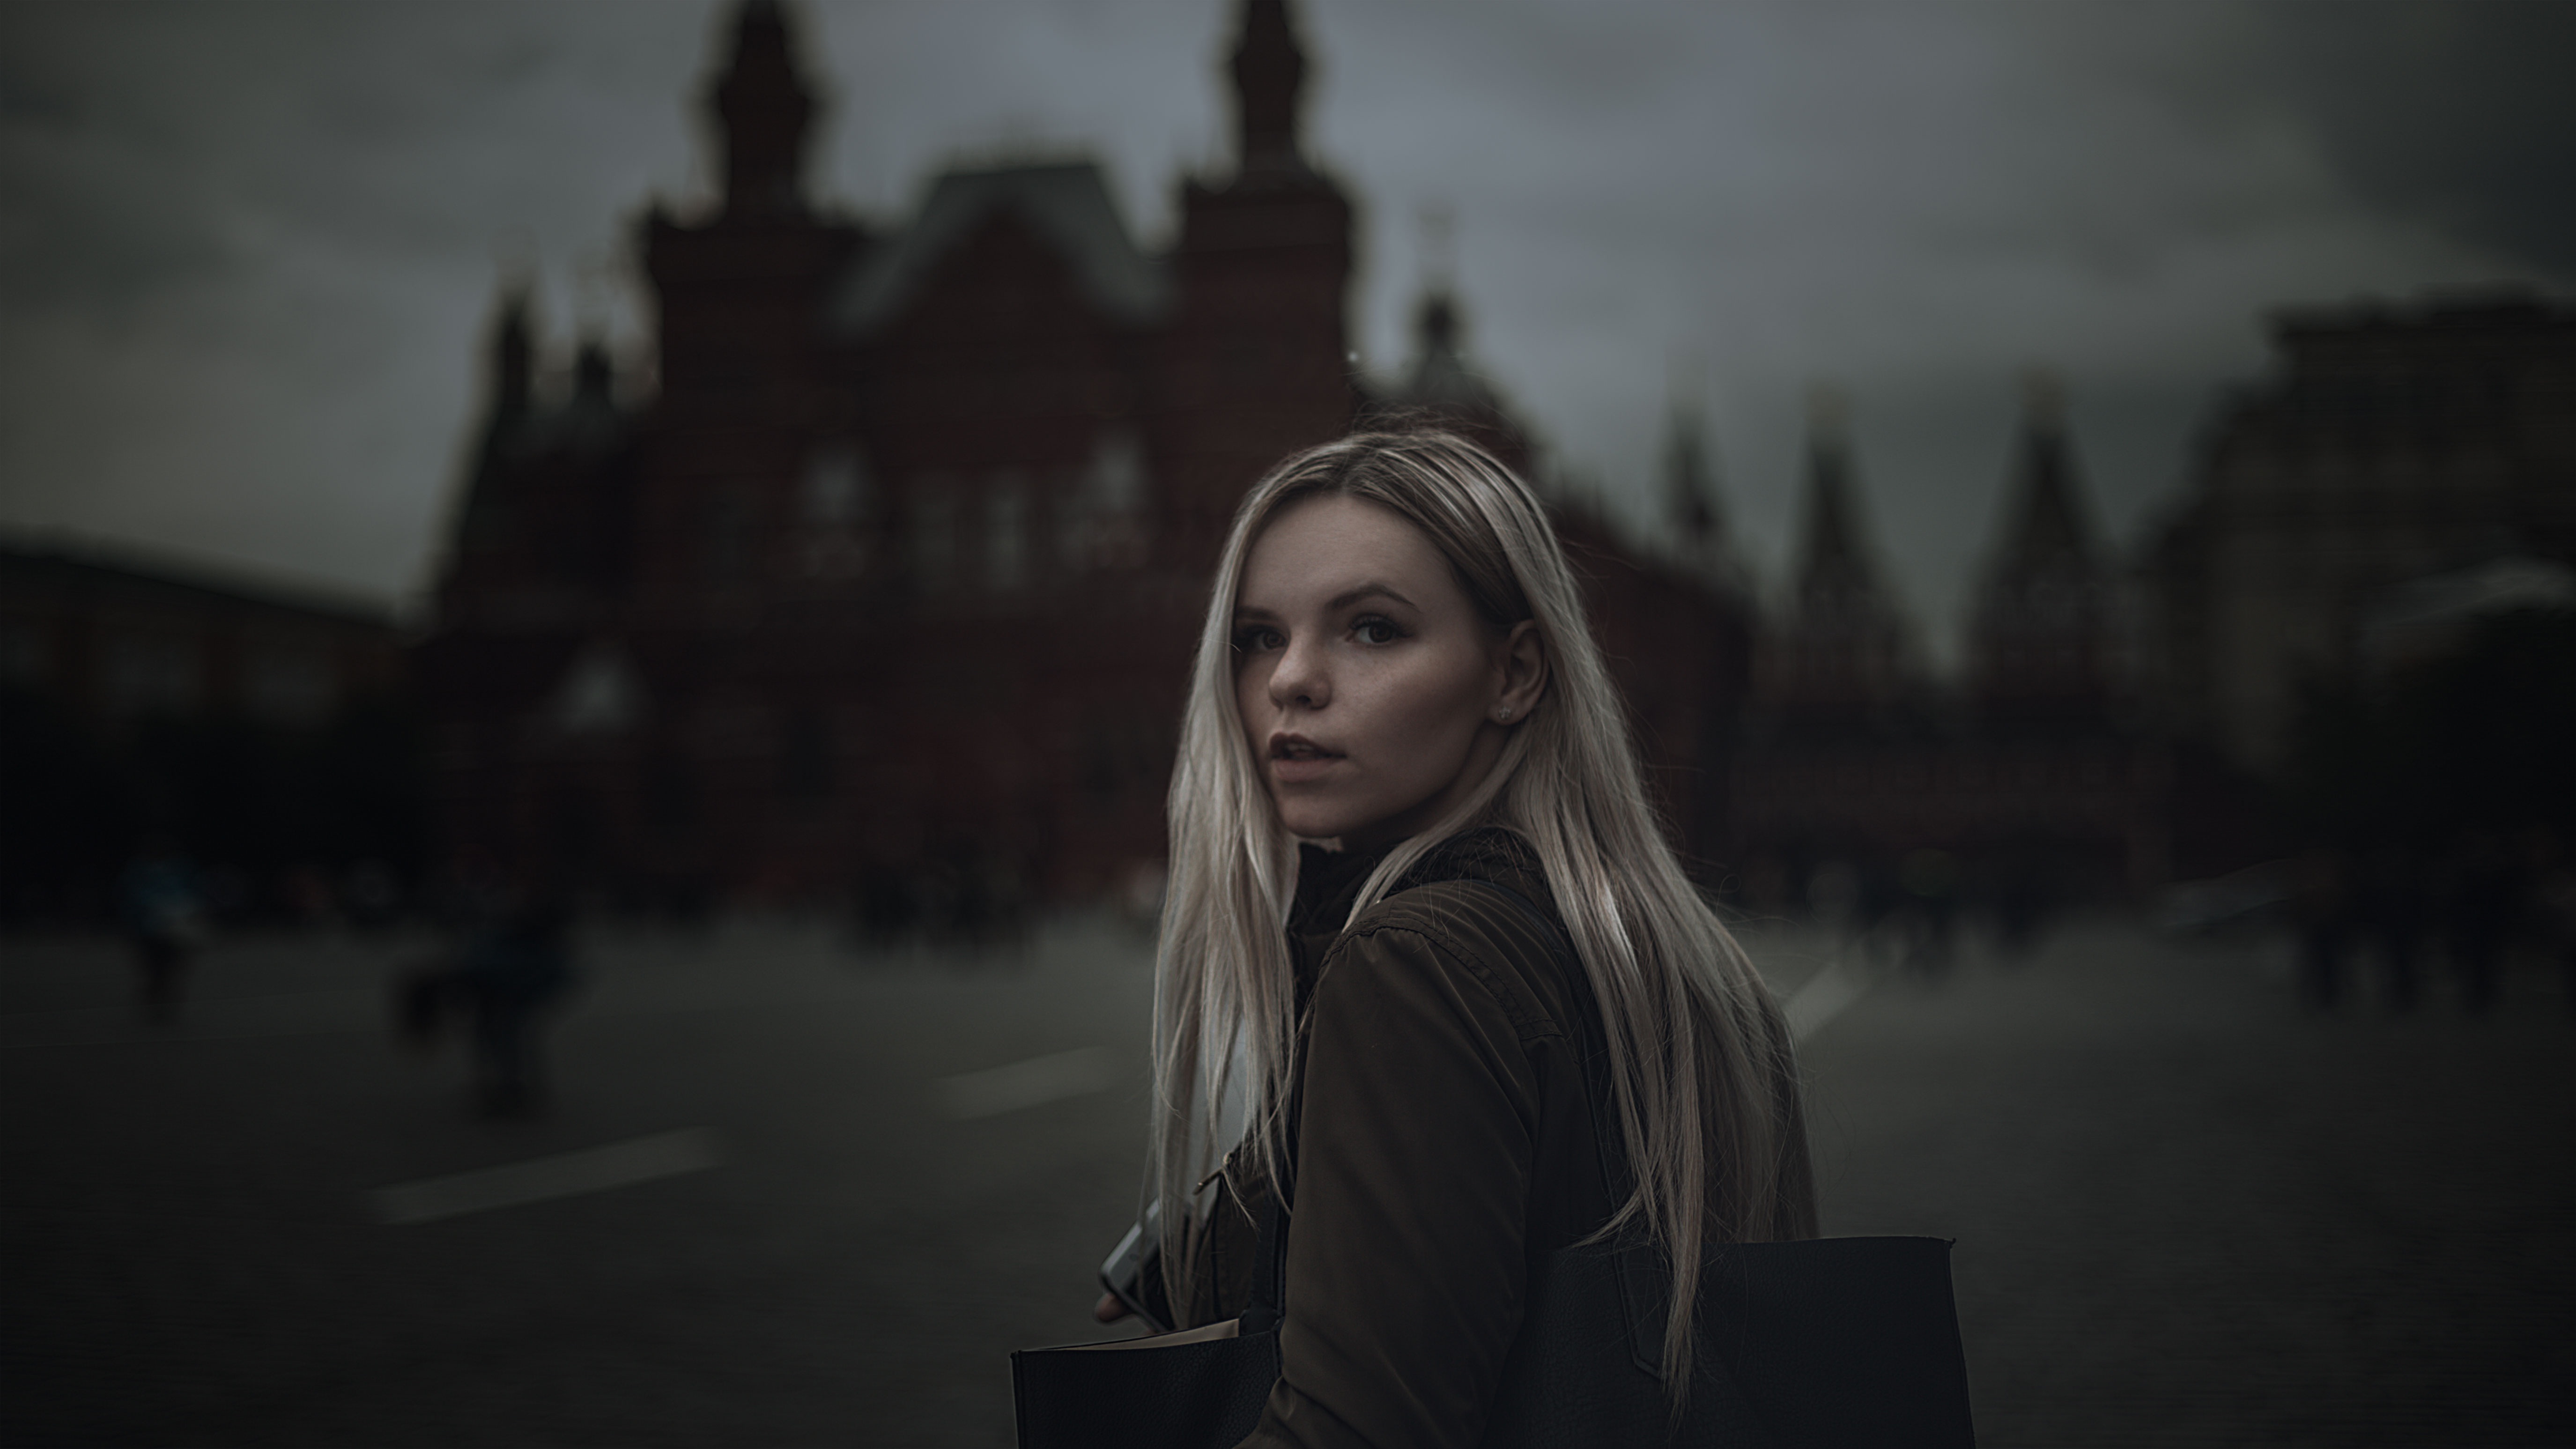
winter, black and white, girl, photography, roof, city, dark, darkness, fashion, monochrome, night city, fear, books, snapshot, center, style, moscow, dome, russia, midnight, screenshot, the jitters, gloominess, the kremlin, kremlevskaya embankment, red square, monochrome photography